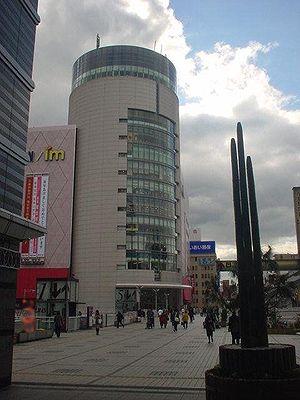
Kokura, aujourd'hui un quartier de Kitakyūshū, était, jusqu'en 1963, une ville située sur l'île de Kyūshū, au Japon, à proximité de Honshū.